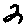
Label: 2